Purple Hearts Reunited

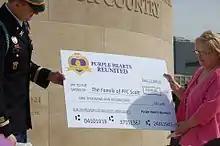
Zachariah Fike presenting a scholarship award to the family of Private First Class Alvie Scott in 2014

In circumstances where the recipient of a returned Purple Heart has not been included in the Purple Heart Hall of Honor, PHR ensures that the individual's name is added; As of March 2018, PHR has enrolled over 1,500 recipients. Through early 2018, PHR staff and volunteers have returned more than 400 medals to the original recipients or to their families. Purple Hearts Reunited's programs also include memorial educational scholarships and a memorial monument campaign.